KH-8 Gambit 3

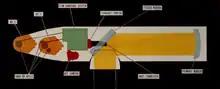
KH-8 GAMBIT-3 Photographic Payload Section

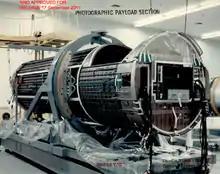
KH-8 Photographic Payload Section

The main camera of KH-8B (introduced in 1971) with a focal length of is a single strip camera, designed to gather high-resolution images of ground targets. In the strip camera the ground image is reflected by a steerable flat mirror to a diameter stationary concave primary mirror. The primary mirror reflects the light through an opening in the flat mirror and through a Ross corrector. At periapsis altitude of , the main camera imaged a 6.3 km wide ground swath on a wide moving portion of film through a small slit aperture, resulting in an image scale of 28 meter / millimeter. The Astro-Position Terrain Camera (APTC) contains three cameras: a 75mm focal length terrain frame camera, and two 90mm focal length stellar cameras. The terrain frame camera takes exposures of Earth in direction of the vehicle roll position for attitude determination. The stellar cameras observed in 180 degree opposite directions and took images of star fields.